Nasnas

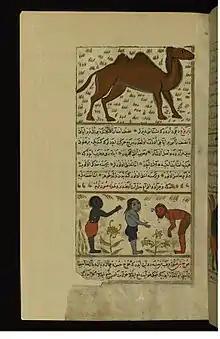
A Camel and Three Strange Single-handed and Single-legged Creatures (Nasnas)

In Arab folklore, Nasnas (plural "nisānis") is a monstrous creature. According to Edward Lane, the 19th-century translator of "One Thousand and One Nights", a nasnas is "half a human being; having half a head, half a body, one arm, one leg, with which it hops with much agility".